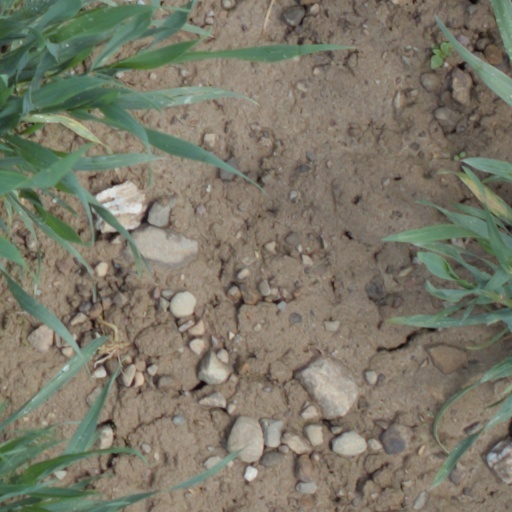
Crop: wheat